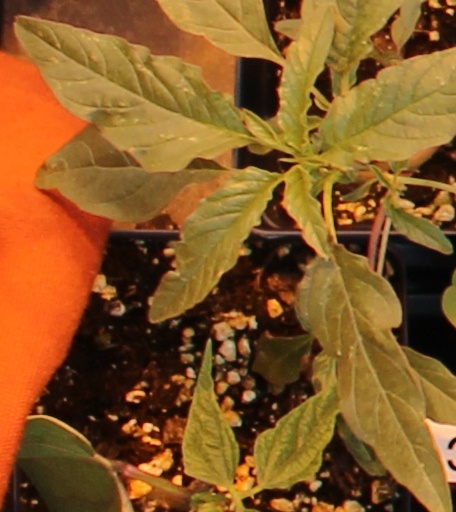
Label: Waterhemp